RFK Racing

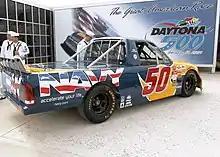
Jon Wood's No. 50 truck in 2002

With Biffle moving up to the Busch Series, in 2001, Roush hired Winston Modified Tour driver Chuck Hossfeld to drive the truck after he won 2000 Roush """" competition. Hossfeld struggled in his rookie year, and soon he was released, with Jon Wood driving the truck for the remainder of the season.